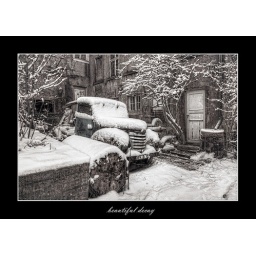
Old car in front of an old house. The inhabitant of the house is an artist. Picture taken in Steinfurt/GER.